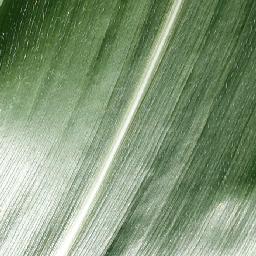
Label: Corn_(Maize)___Healthy